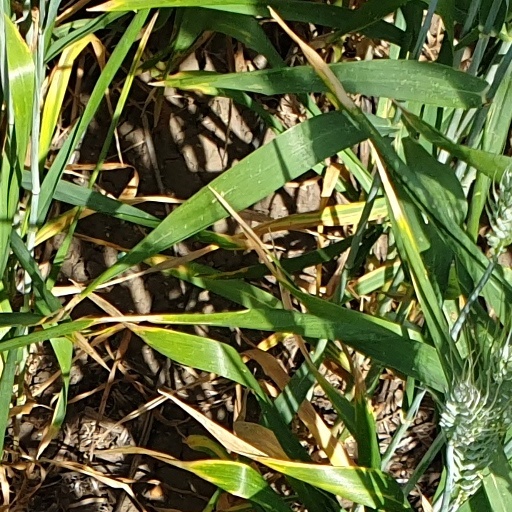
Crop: wheat